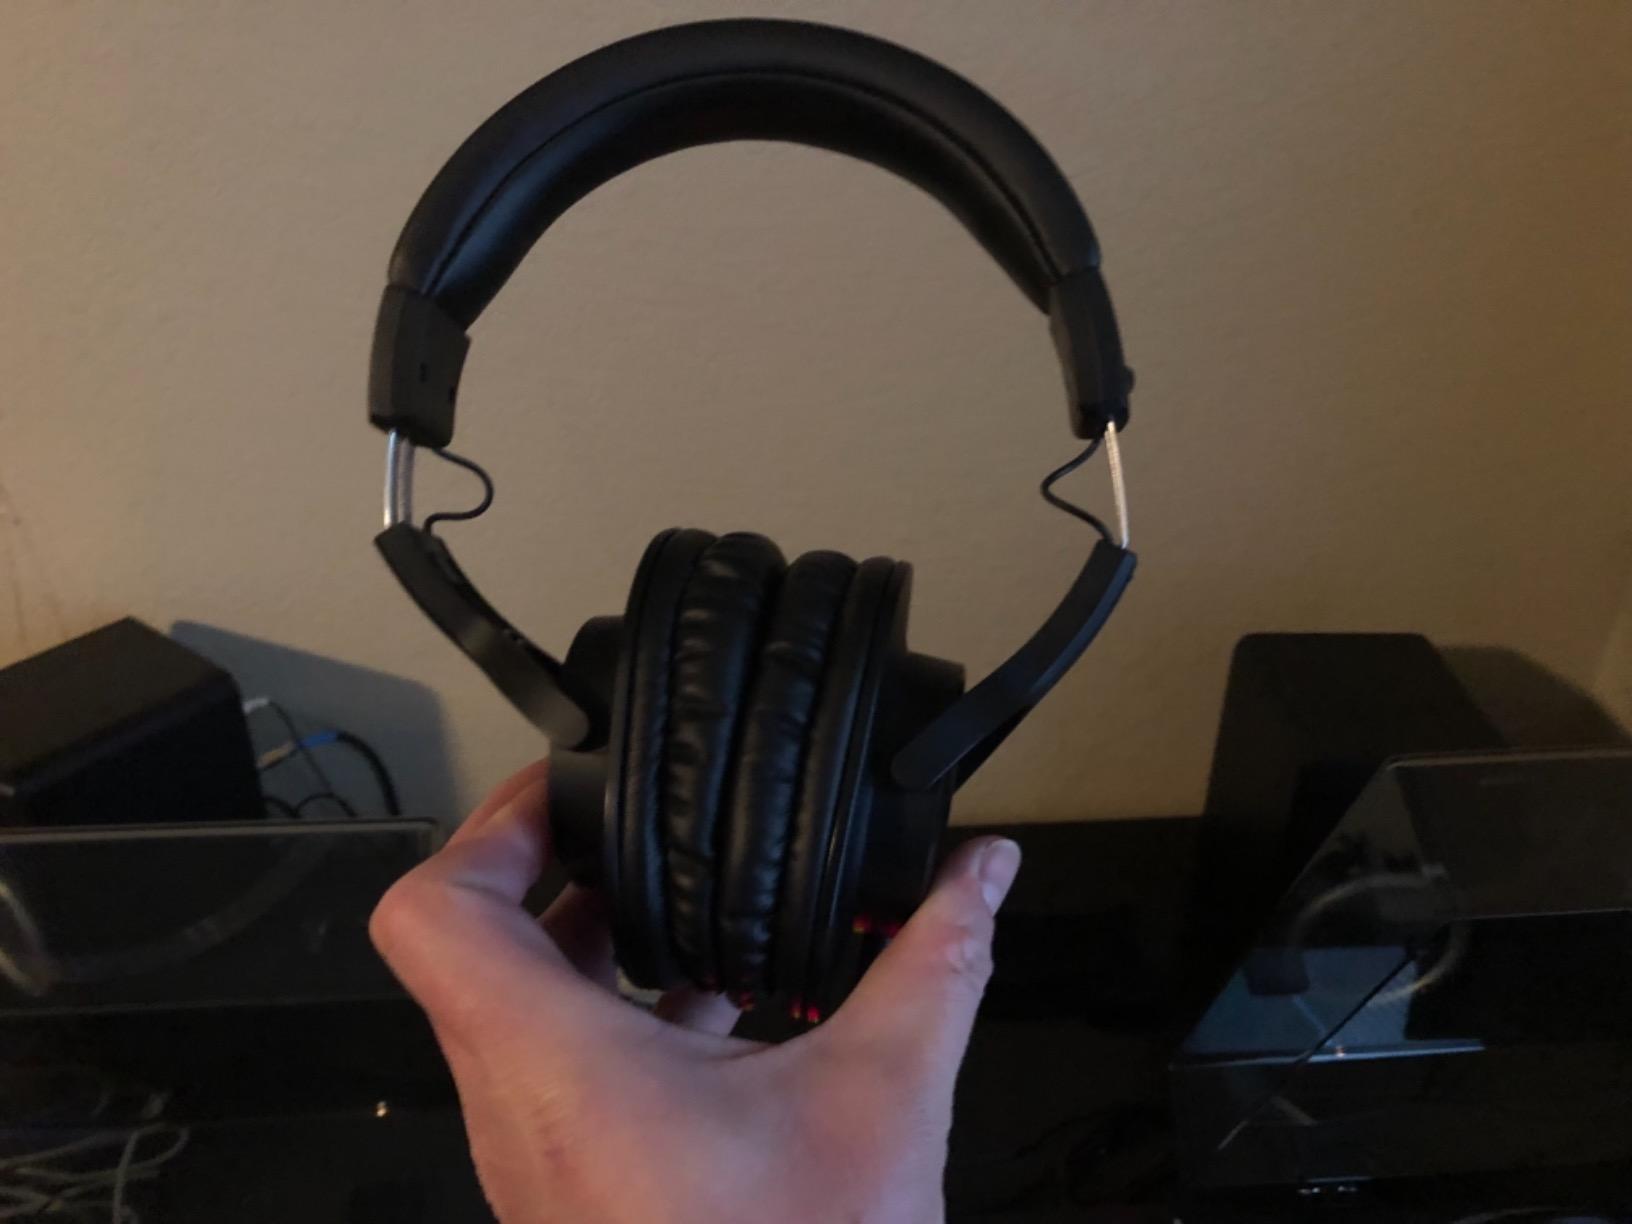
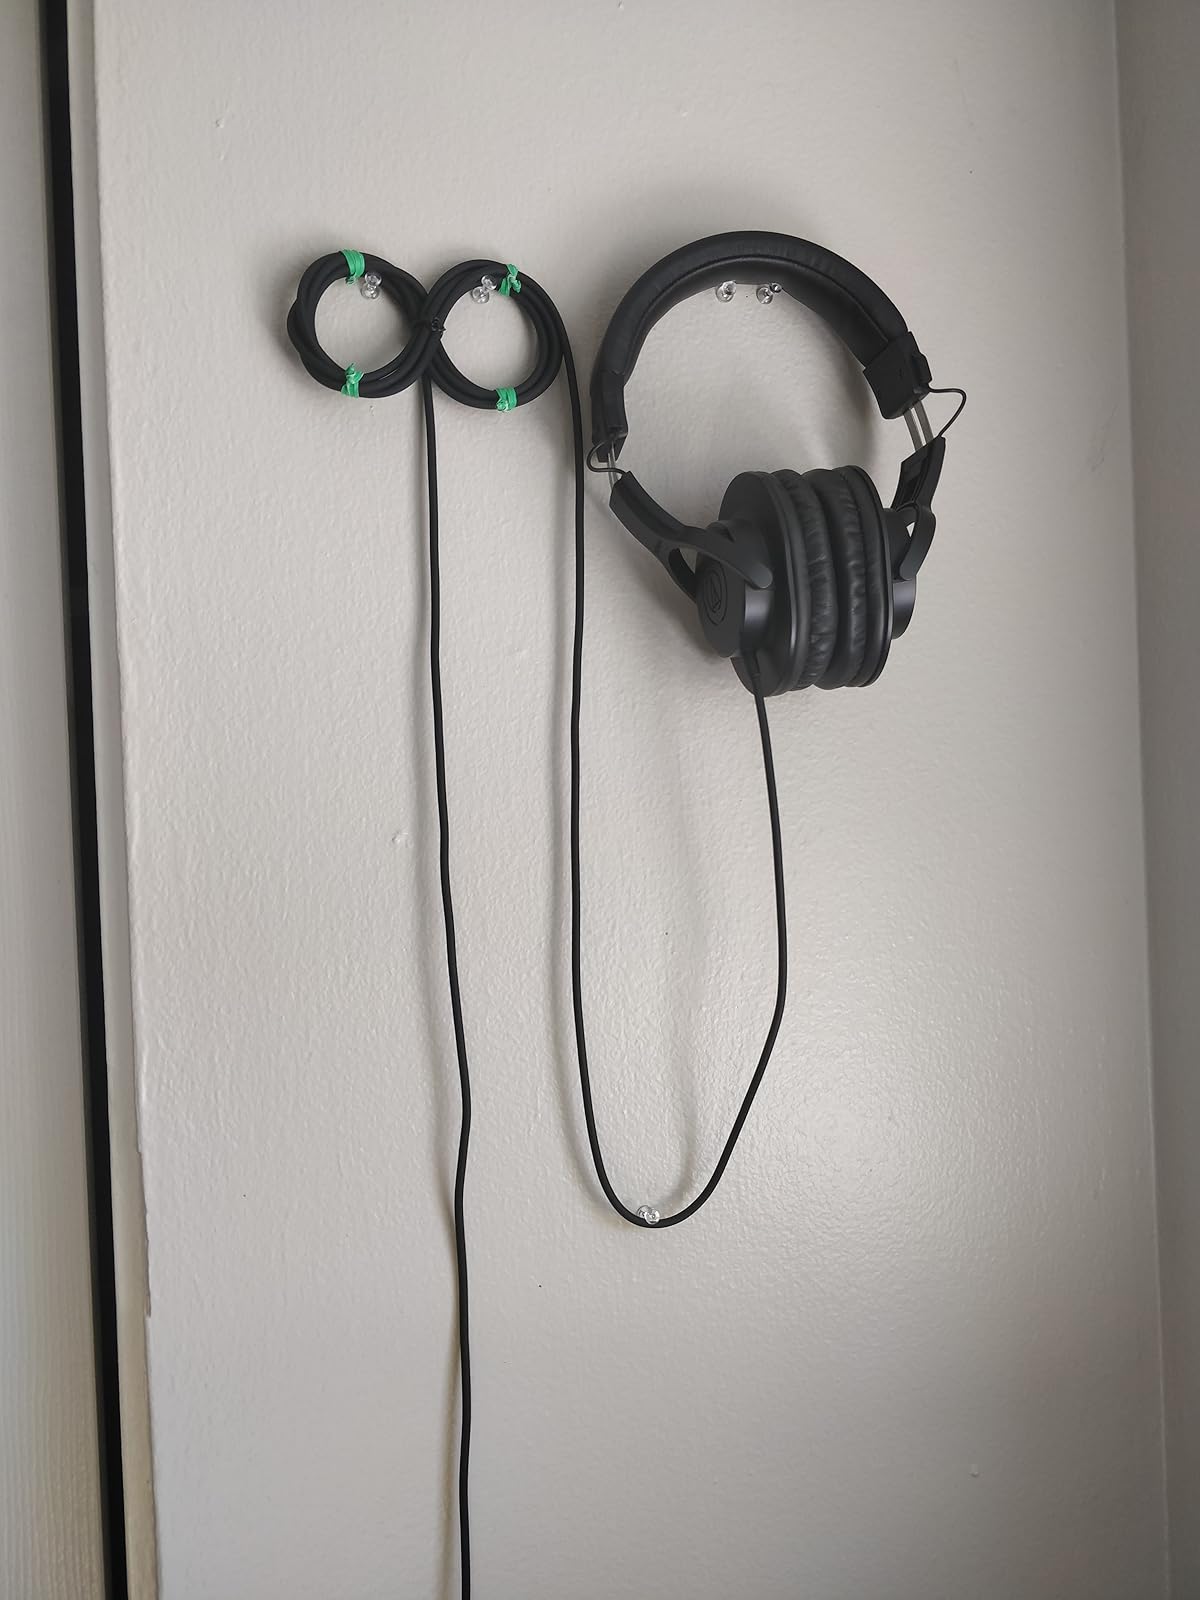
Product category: headphones
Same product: yes